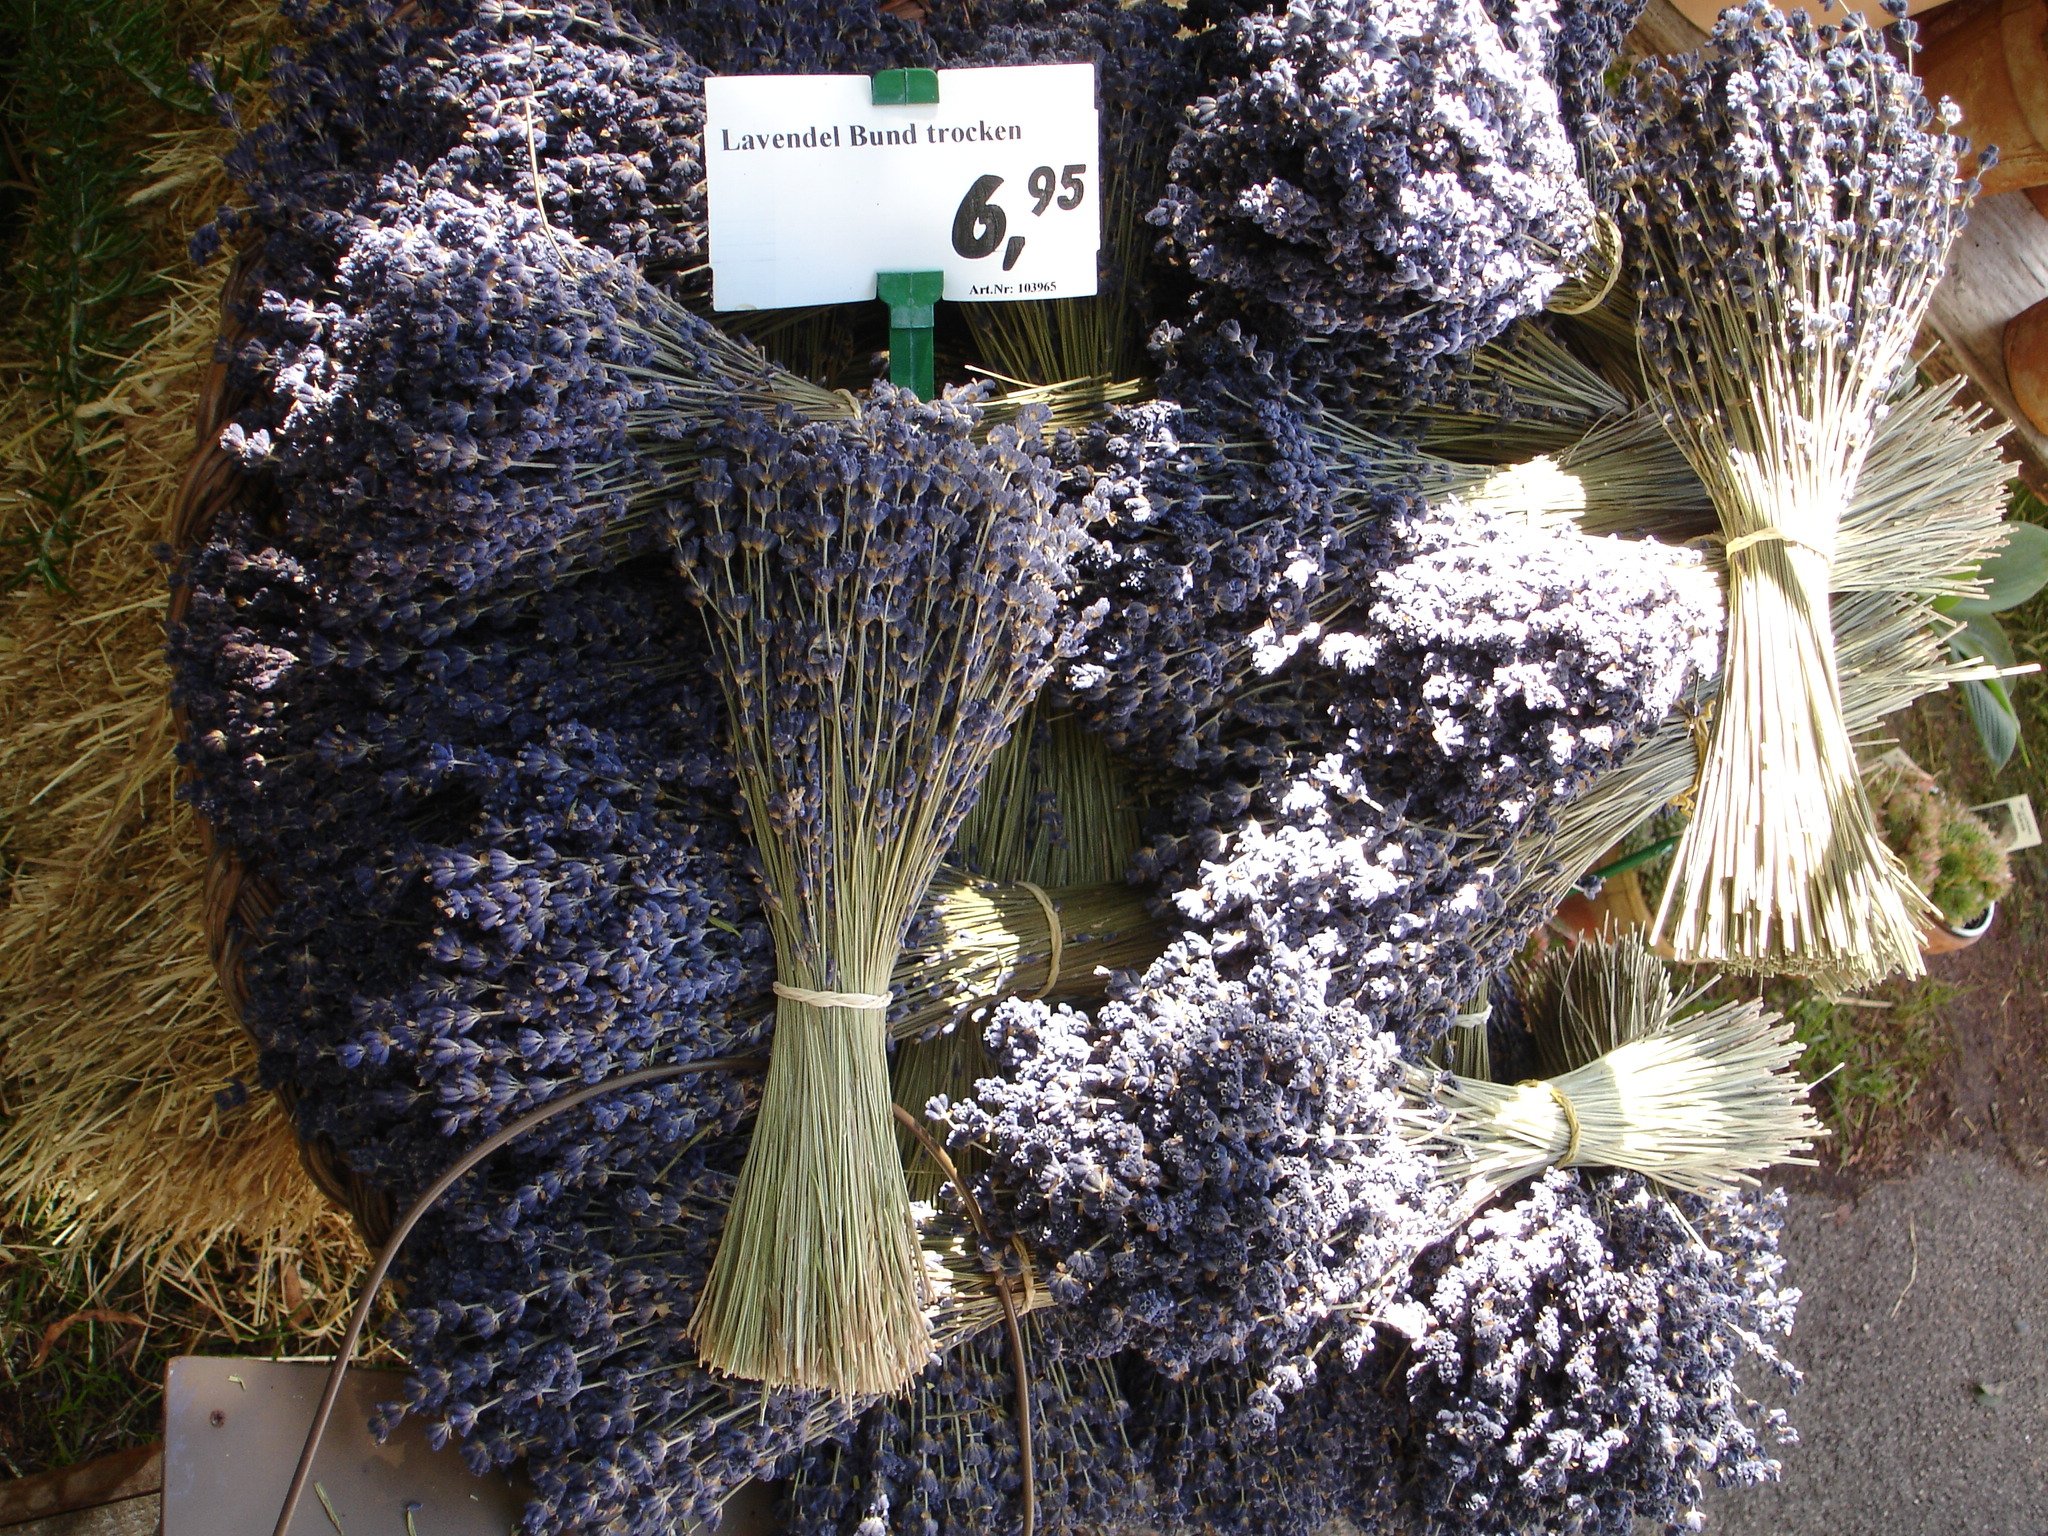
tree, branch, blossom, plant, flower, purple, bloom, frost, botany, garden, flora, lavender, christmas decoration, art, spruce, fragrance, lavender bunch, woody plant